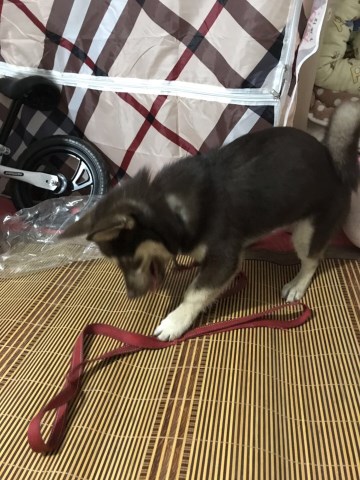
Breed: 1160-n000003-Siberian_husky